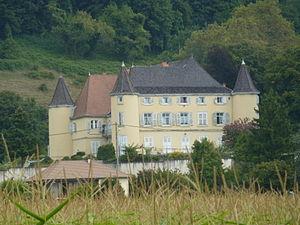
Château de Val Marie, Vourey, France
Vourey est une commune française située dans le département de l'Isère, en région Auvergne-Rhône-Alpes, correspondant à l'ancienne province du Dauphiné.